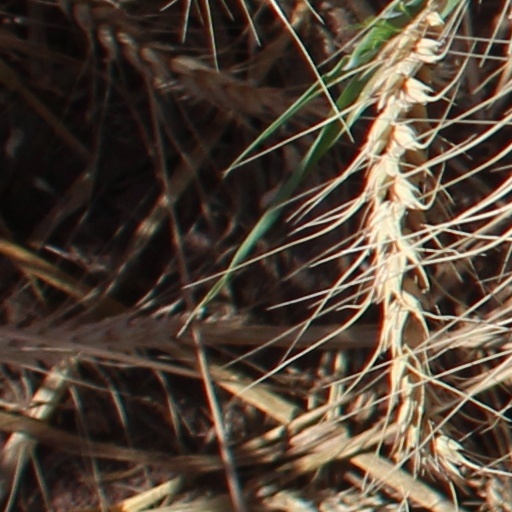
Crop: wheat